Dawnn Lewis

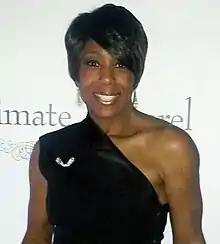
Lewis in 2012

Dawnn Jewel Lewis (born August 13, 1961) is an American actress. She is best known for her role as Jaleesa Vinson–Taylor on the NBC television sitcom "A Different World" from the series beginning in 1987 until the end of its fifth season in 1992, in addition to co-writing the opening theme song for the series.